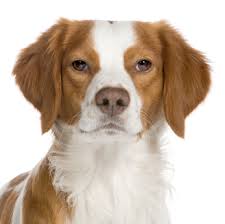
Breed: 232-n000076-Brittany_spaniel